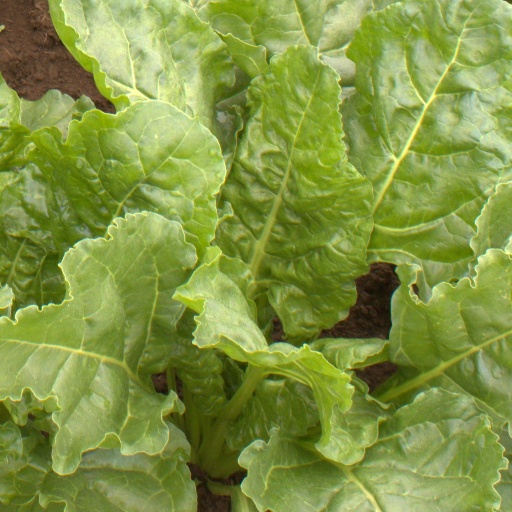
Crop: sugar beet